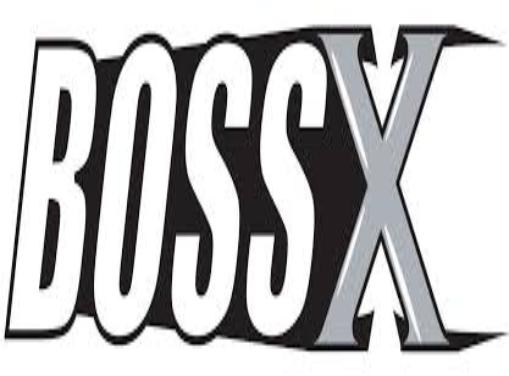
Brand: BOSS
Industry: Others